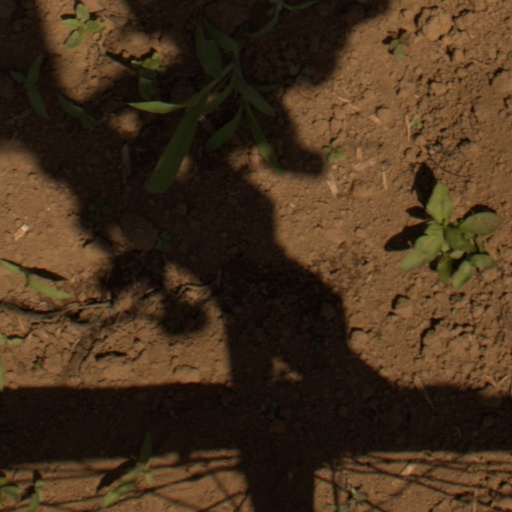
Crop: Jerusalem artichoke